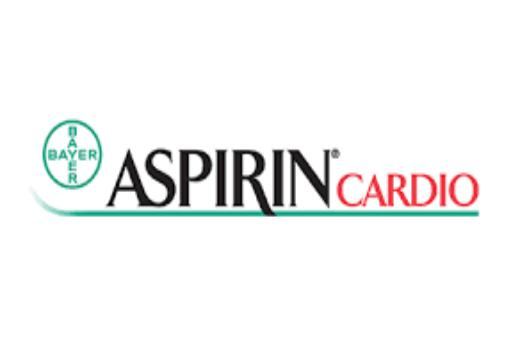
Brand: aspirin
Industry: Medical